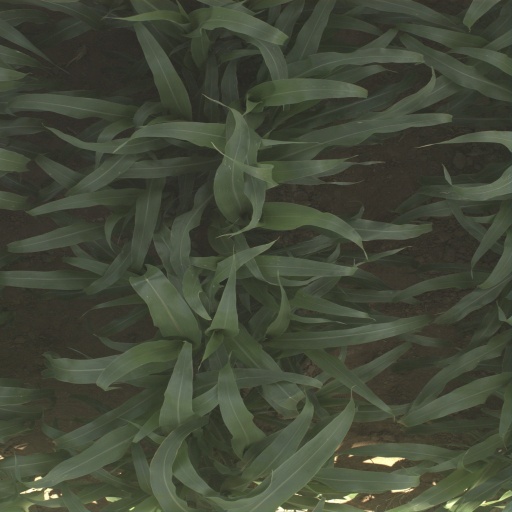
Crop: sorghum